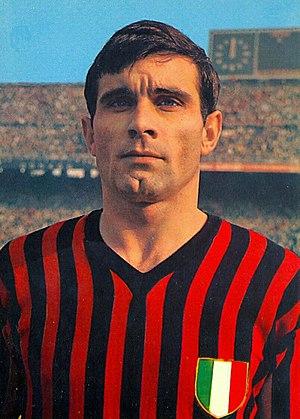
Angelo Anquilletti est un footballeur italien des années 1960 et 1970.